Servicio de Administración Tributaria

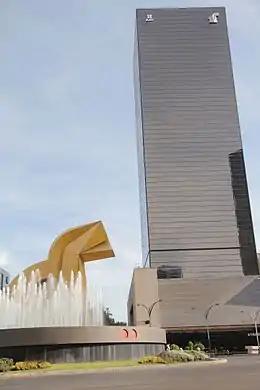
SAT Offices on Paseo de la Reforma in Mexico City.

The Tax Administration Service (SAT) is the revenue service of the Mexican federal government. The government agency is a deconcentrated bureau of the Secretariat of Finance and Public Credit, Mexico's cabinet-level finance ministry, and is under the immediate direction of the Chief of the Tax Administration Service. The SAT is responsible for collecting taxes, as well as applying fiscal and customs law, with the purpose of funding public spending in a proportional and equitable manner. Additionally, it is the bureau's responsibility to generate and collect information necessary for the formation and evaluation of fiscal policy.